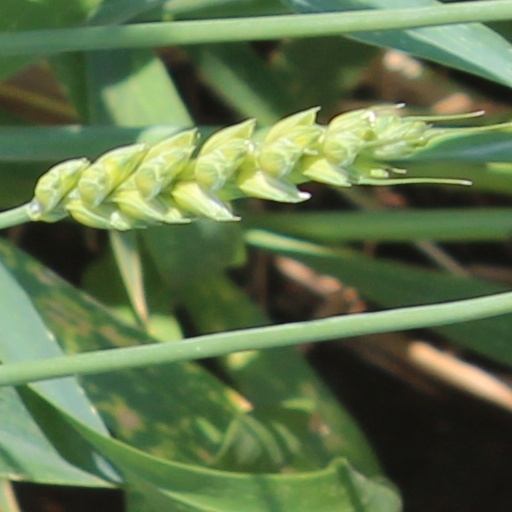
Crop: wheat